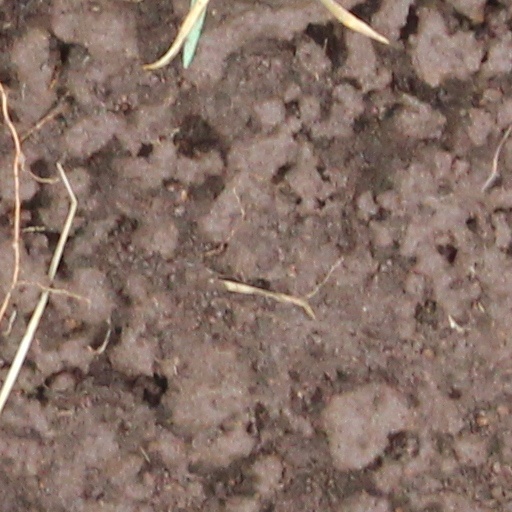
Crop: wheat